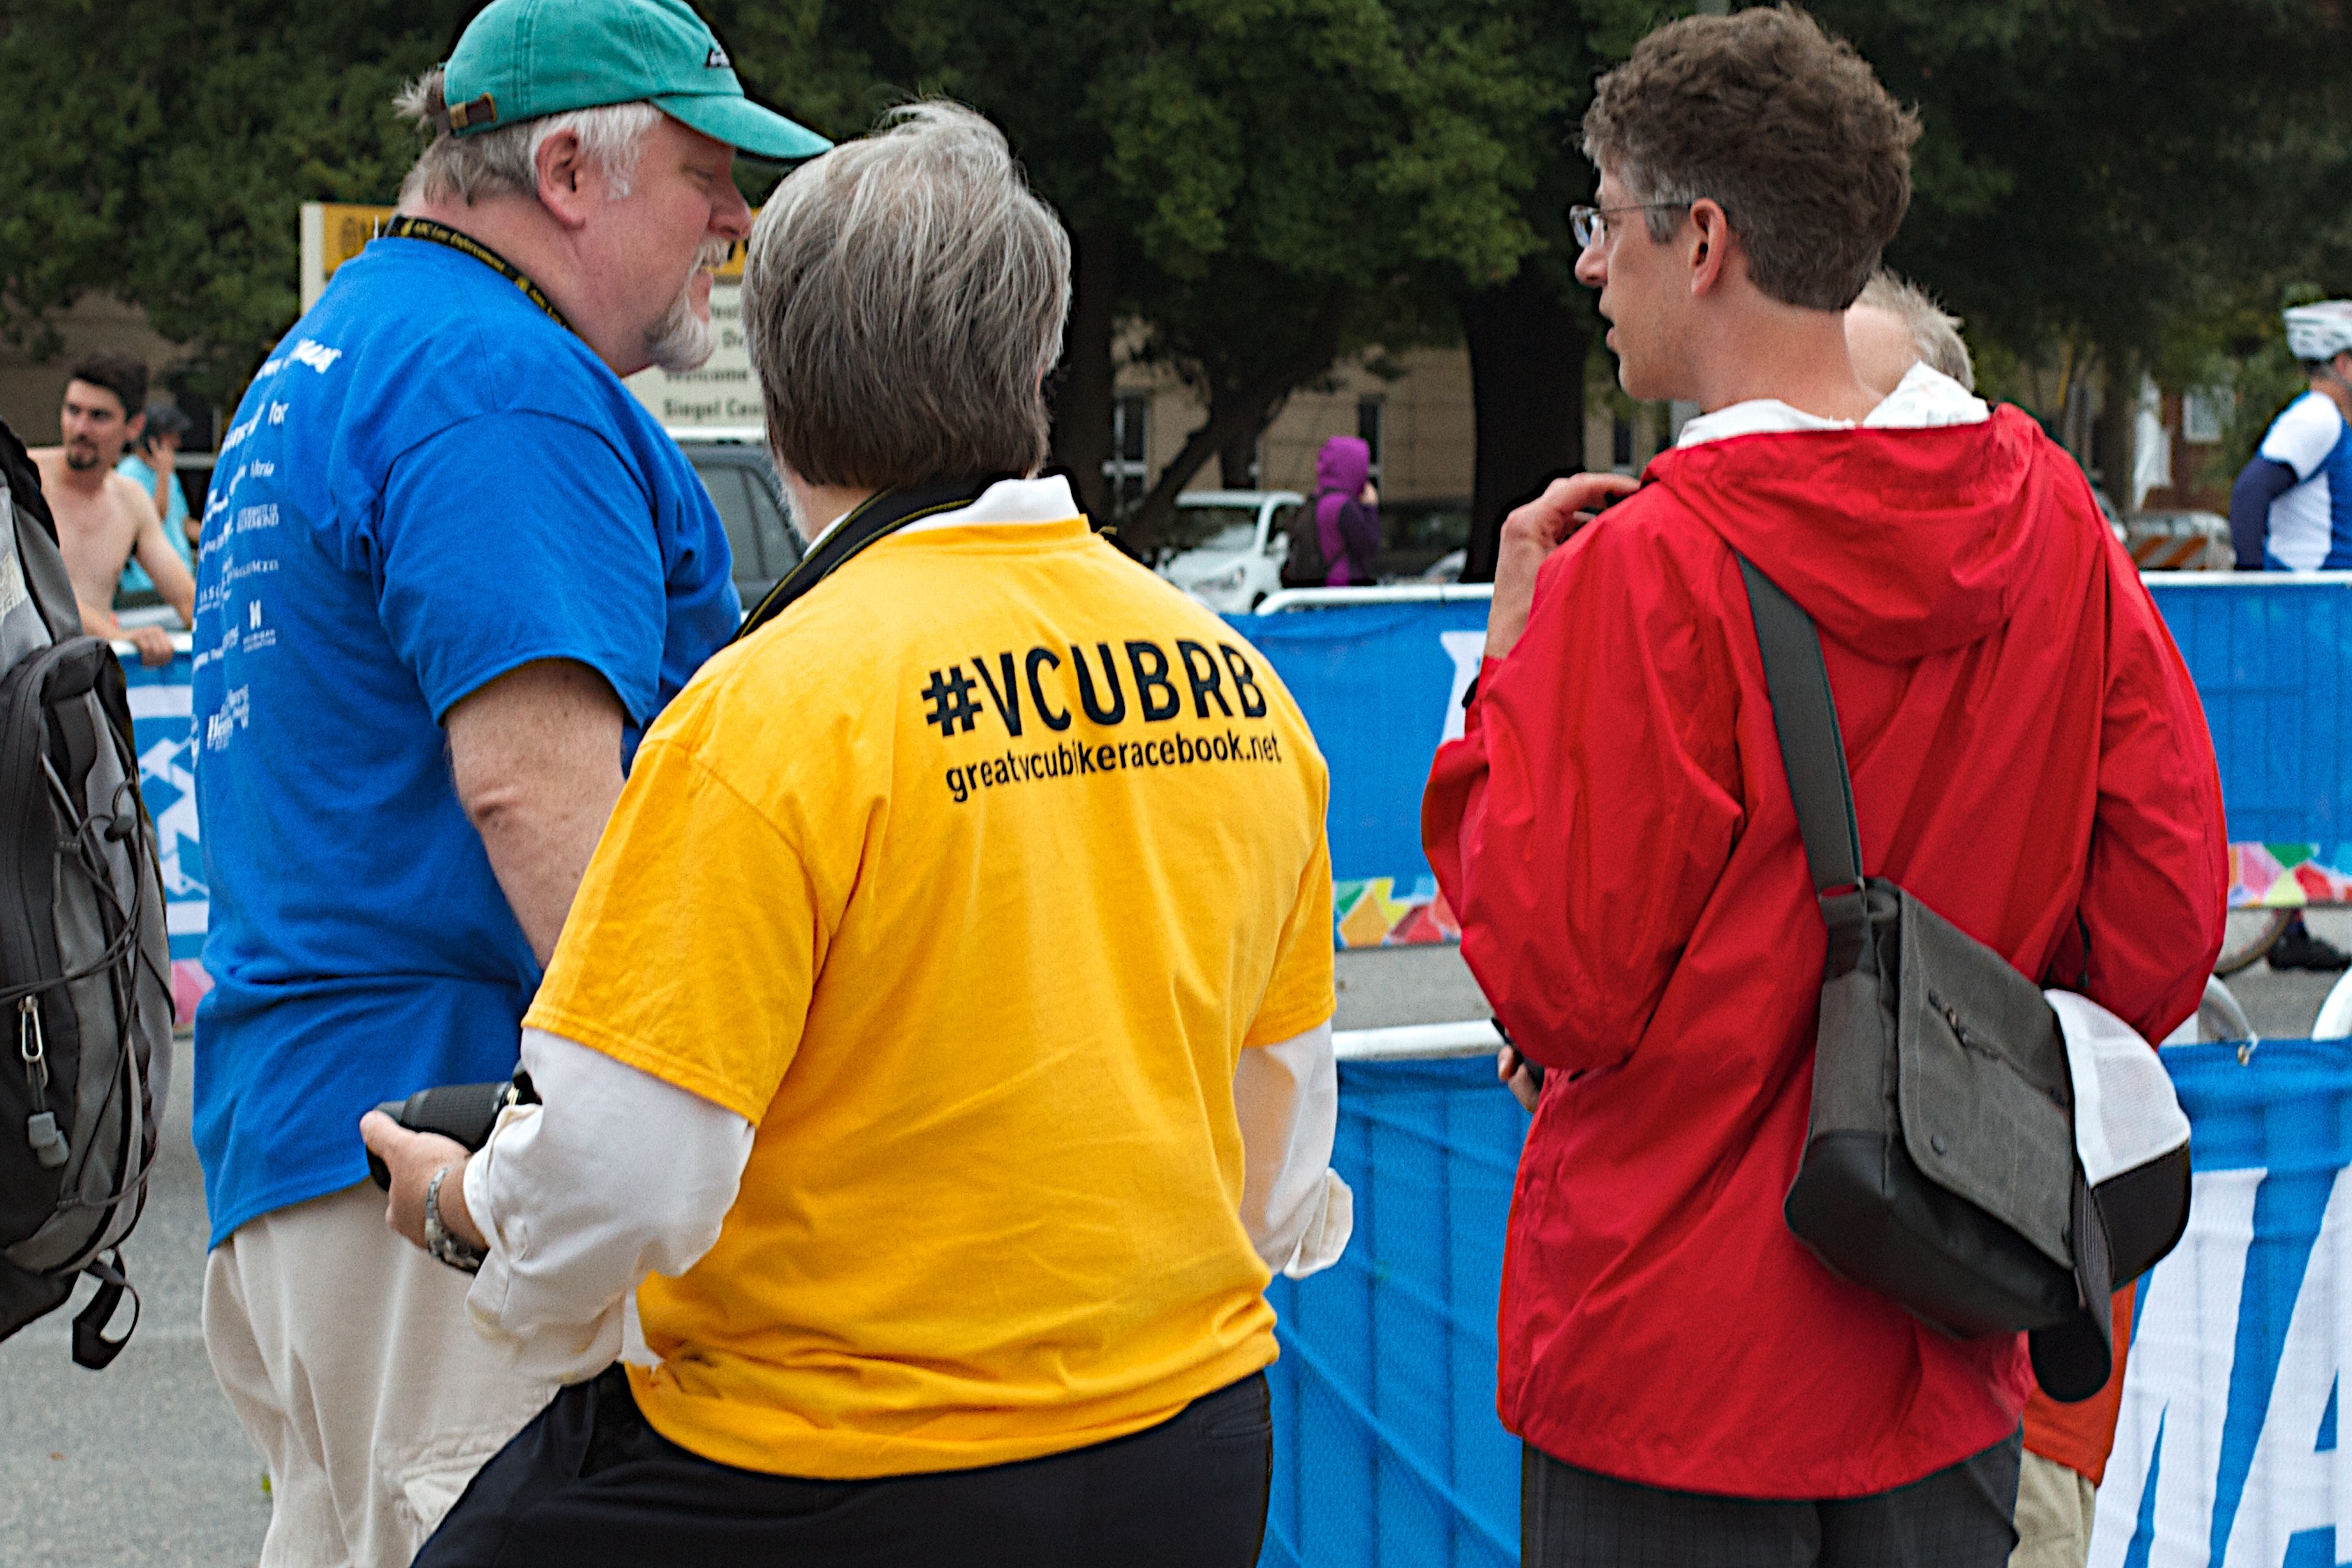
person, running, recreation, race, marathon, sports, endurance, vcubrb, athletics, tournament, physical exercise, outdoor recreation, human action, endurance sports, long distance running